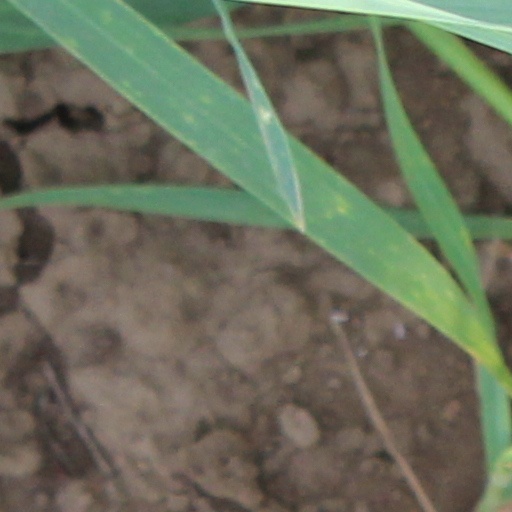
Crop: wheat